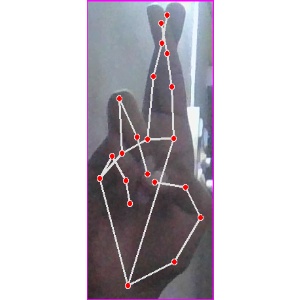
अक्षर: र